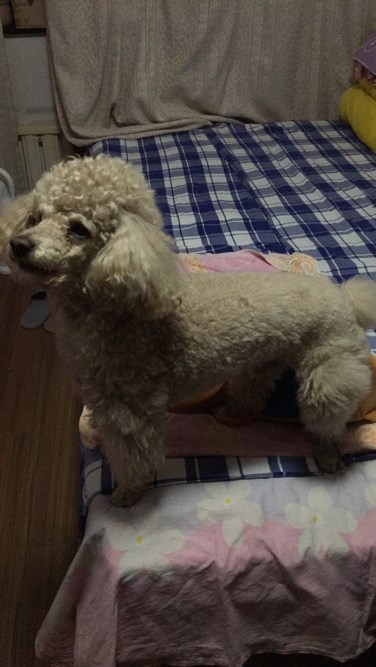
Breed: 7449-n000128-teddy